Sierra Leone Civil War

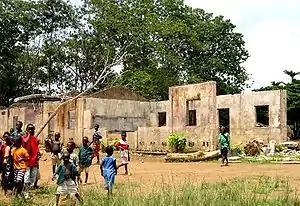
A school destroyed during the civil war, in Kono, eastern Sierra Leone.

During the Sierra Leone Civil War numerous atrocities were committed including war rape, mutilation, and mass murder, causing many of the perpetrators to be tried in international criminal courts, and the establishment of a truth and reconciliation commission. A 2001 overview noted that there had been "serious and grotesque human rights violations" in Sierra Leone since its civil war began in 1991. The rebels, the Revolutionary United Front (RUF), had "committed horrendous abuses". The report noted that "25 times as many people" had already been killed in Sierra Leone than had been killed in the Kosovo war (1998-1999) at the point when the international community decided to take action. "In fact, it has been pointed out by many that the atrocities in Sierra Leone have been worse than was seen in Kosovo." In total, 1,270 primary schools were destroyed in the War.